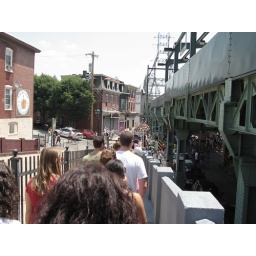
Getting off the train in Manayunk during the bike race.